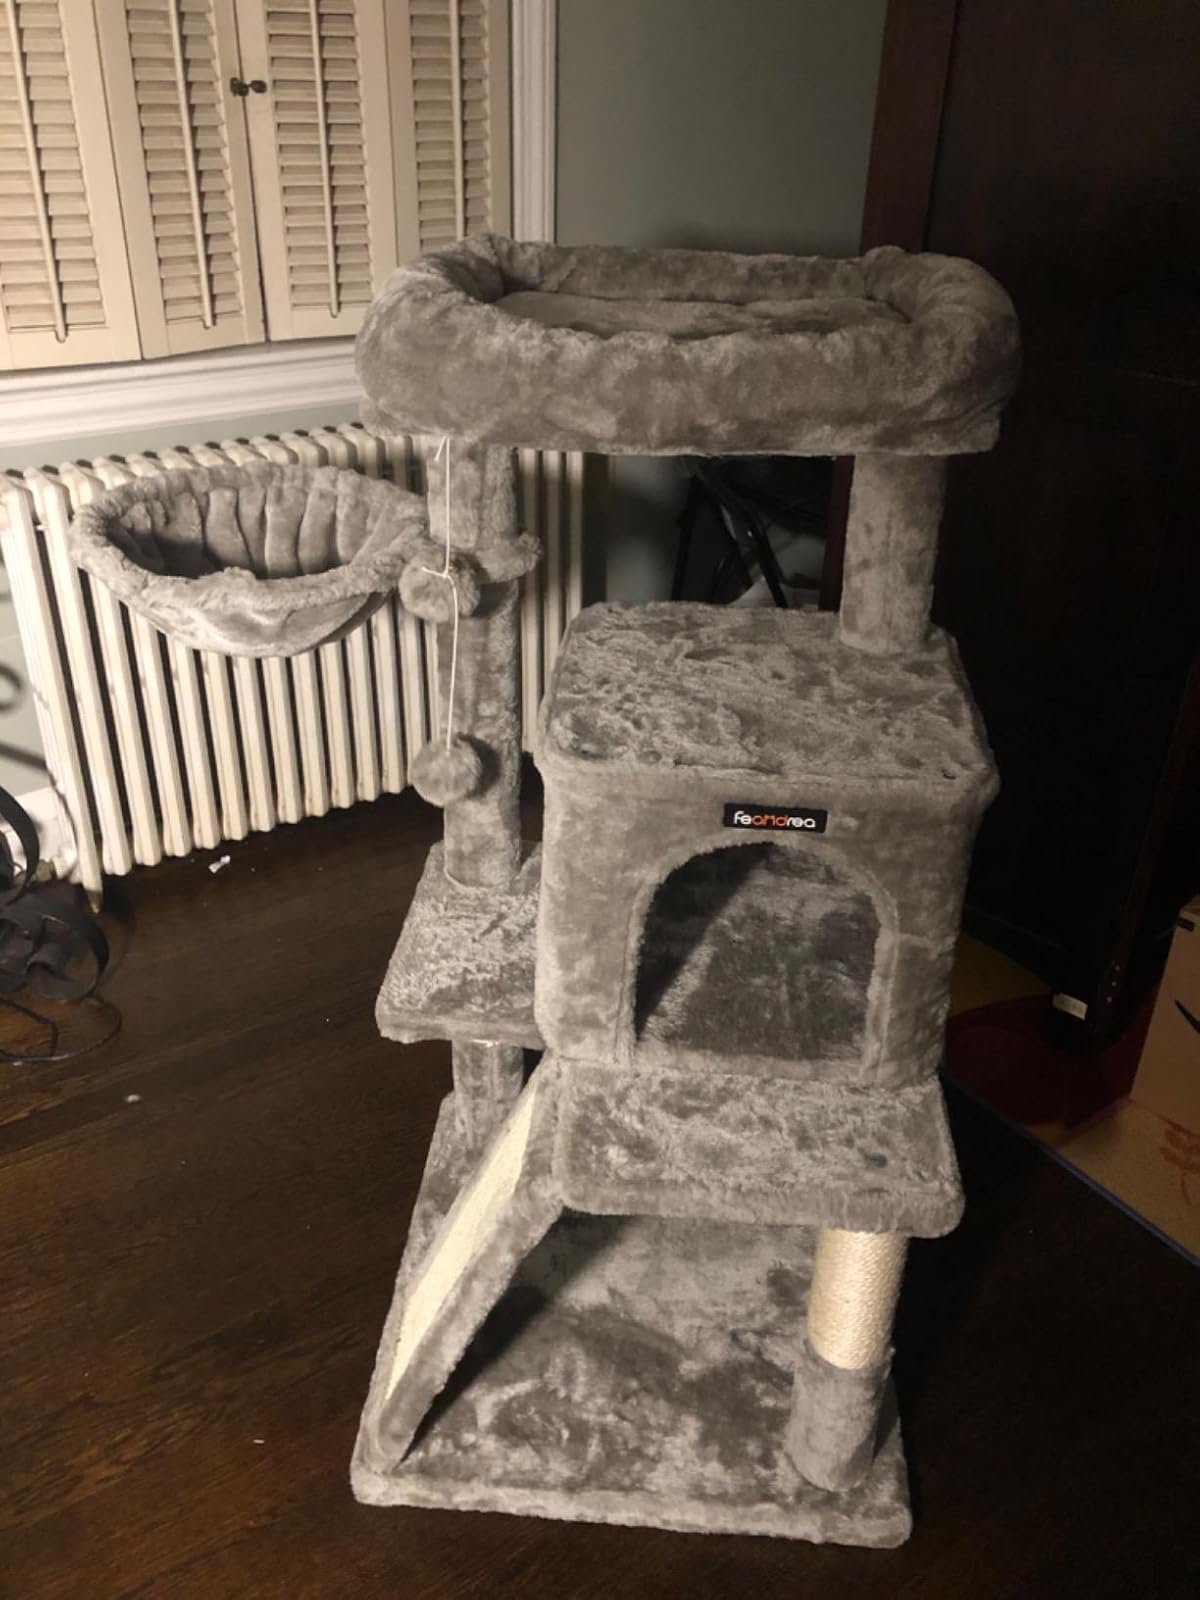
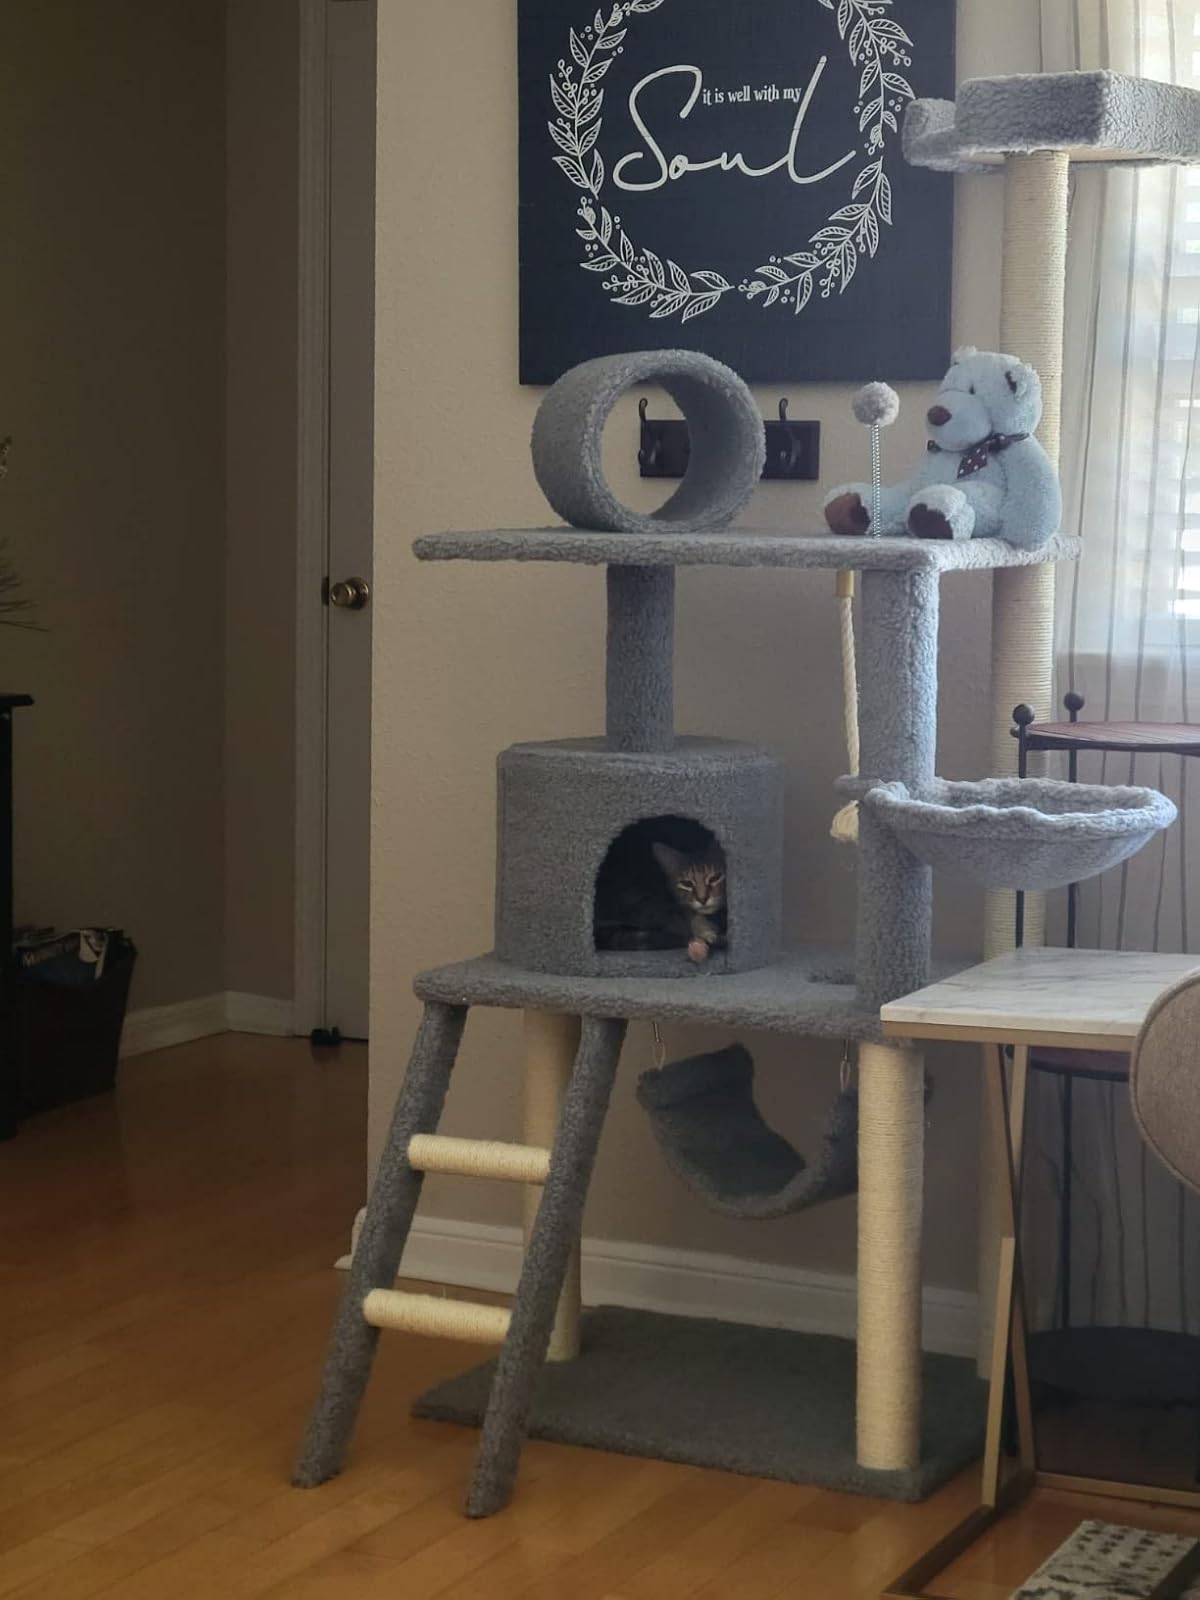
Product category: items_cat tree
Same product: no